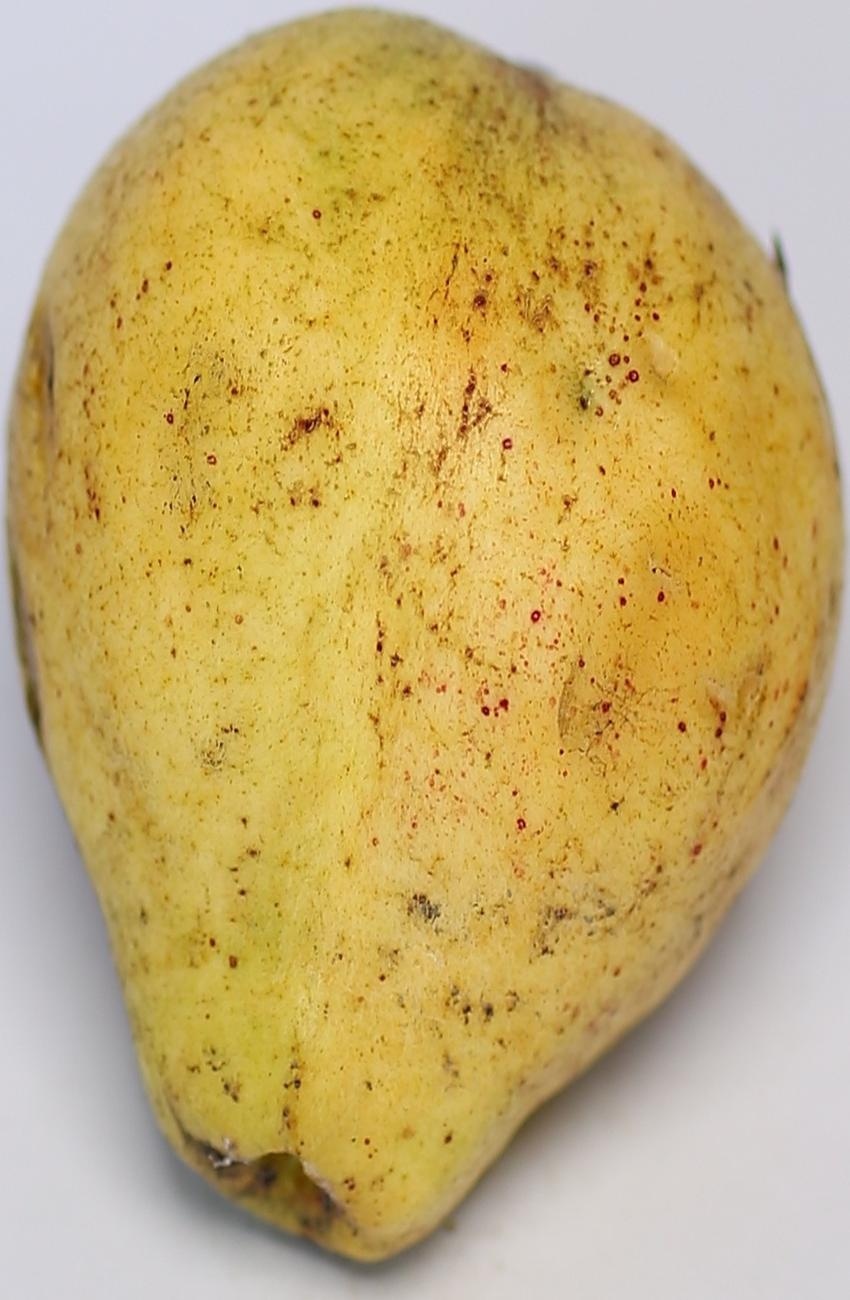
Maturity: ripe
Variety: riyali